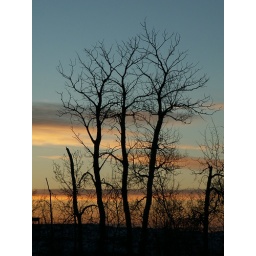
Aspen trees from an old windbreak in a field in south Edmonton.